A Flea in Her Ear (film)

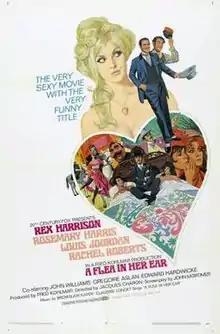
Film poster by Mitchell Hooks

A Flea in Her Ear is a 1968 DeLuxe Color 20th Century Fox American/French feature Panavision film adaptation of the 1907 play "A Flea in Her Ear" by Georges Feydeau in an adaptation (originally written for the stage) by John Mortimer. It was directed by Jacques Charon and the cast included Rex Harrison, Rosemary Harris, Louis Jourdan, and Rachel Roberts.